2002 NASCAR Craftsman Truck Series

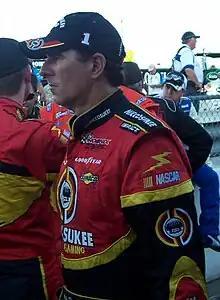
Mike Bliss, shown here in 2009, the 2002 Craftsman Truck Series champion.

The 2002 NASCAR Craftsman Truck Series was the eighth season of the Craftsman Truck Series, the third highest stock car racing series sanctioned by NASCAR in the United States. Mike Bliss of Xpress Motorsports was crowned the champion at season's end.